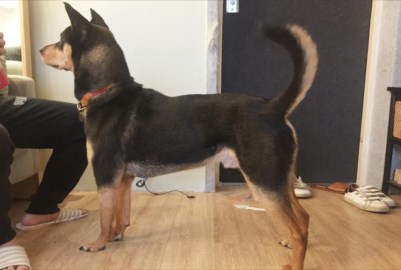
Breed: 1043-n000001-Shiba_Dog